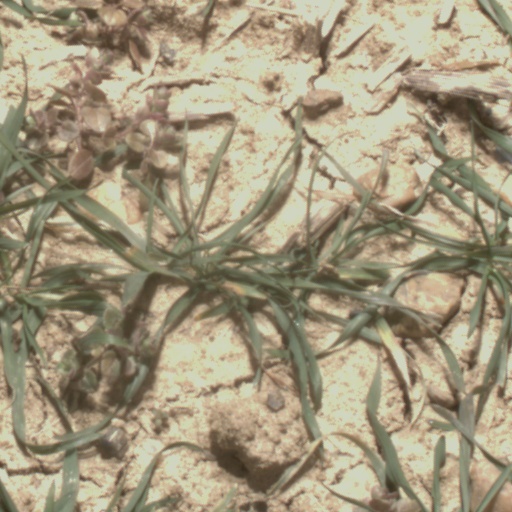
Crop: wheat